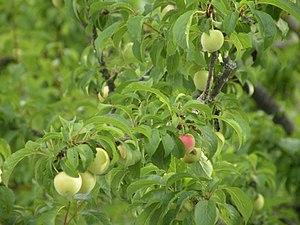
Mirabelle sauvage.
La mirabelle est le fruit du mirabellier, variété de prunier. C’est un fruit répandu spécialement en Lorraine, où elle bénéficie d'une IGP et d'un Label rouge sous le nom de Mirabelle de Lorraine, et dans le nord de l'Alsace, ainsi qu'en Haute-Saône, mais aussi présente au Québec. Avec environ 15 000 tonnes annuelles, la Lorraine fournit approximativement 80 % de la production mondiale.